City Girls (song)

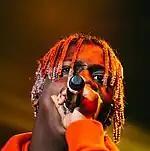
"City Girls" was co-written by rapper Lil Yachty ("pictured")

"City Girls" was written by Chris Brown, Young Thug, American rappers Lil Yachty and JT of the hip hop duo City Girls, Isaac Bynum, and Steven Tolson. Its production was handled by The Audibles. According to "Revolt", the track features Brown and Young Thug harmonizing about pleasure-seeking city girls.